Death and funeral of Mary I of England

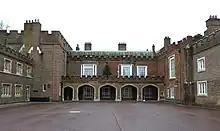
Mary lay in state at St James's Palace

According to Jane Dormer, Mary came to Westminster from Hampton Court at the end of August. She asked Dormer if she had recovered from her illness, a form of influenza called the "quartan ague", Dormer said she was well. Mary replied, "So am not I".